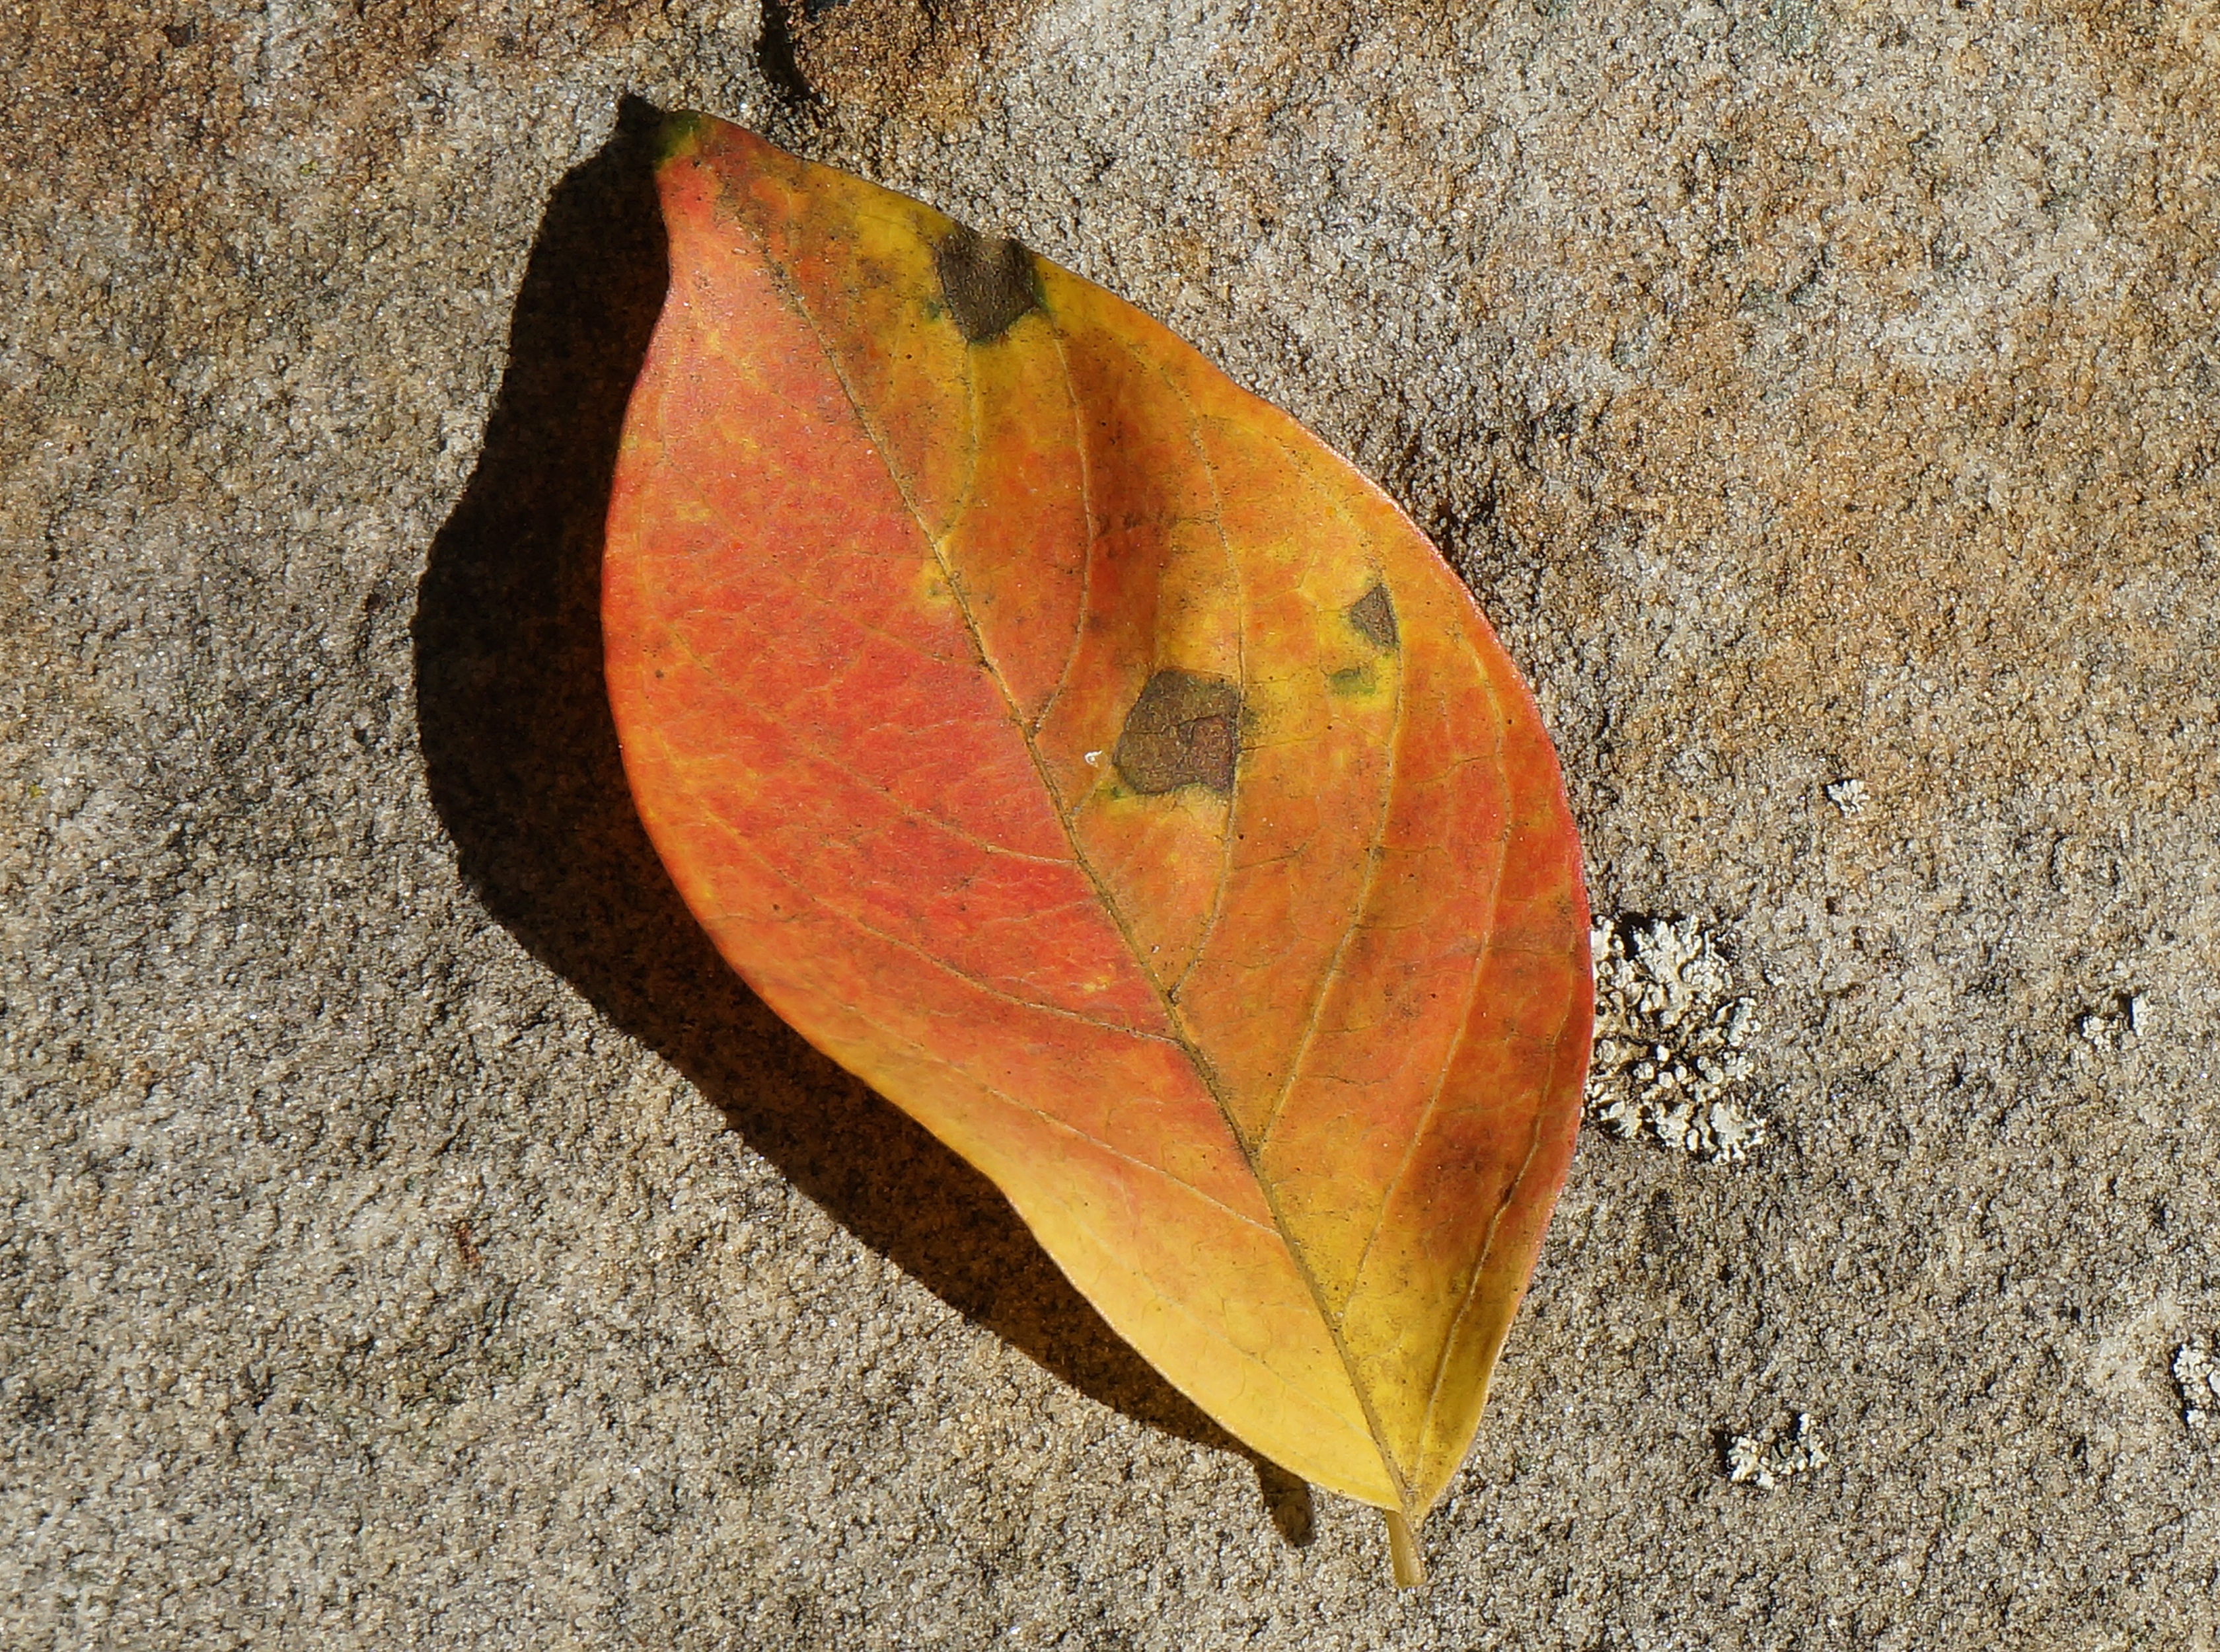
tree, nature, plant, leaf, fall, flower, petal, foliage, red, color, autumn, botany, stone wall, yellow, flora, season, fauna, close up, macro photography, orange leaf on stone wall